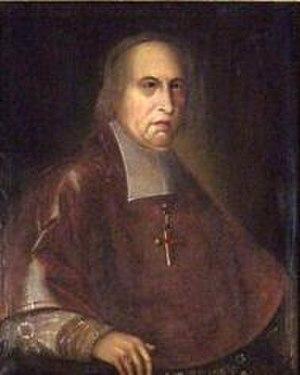
Jean-Baptiste de La Croix de Chevrières de Saint-Vallier, né le 14 novembre 1653 à Grenoble et mort le 26 décembre 1727 à Québec, est un évêque de Nouvelle-France. Successeur de saint François de Montmorency-Laval, il est le deuxième évêque de Québec, le fondateur de l'Hôpital général de cette ville et le fondateur des ursulines de Trois-Rivières.